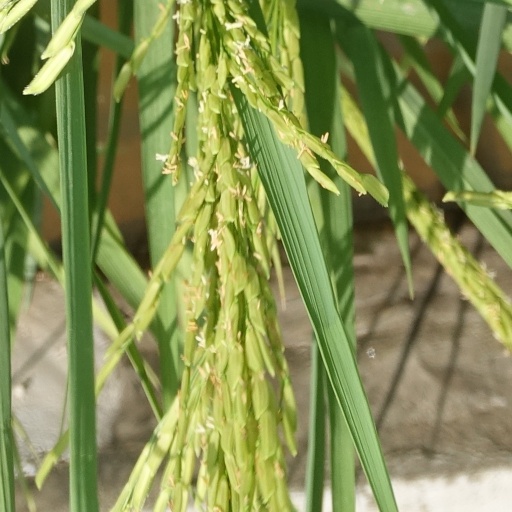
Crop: rice